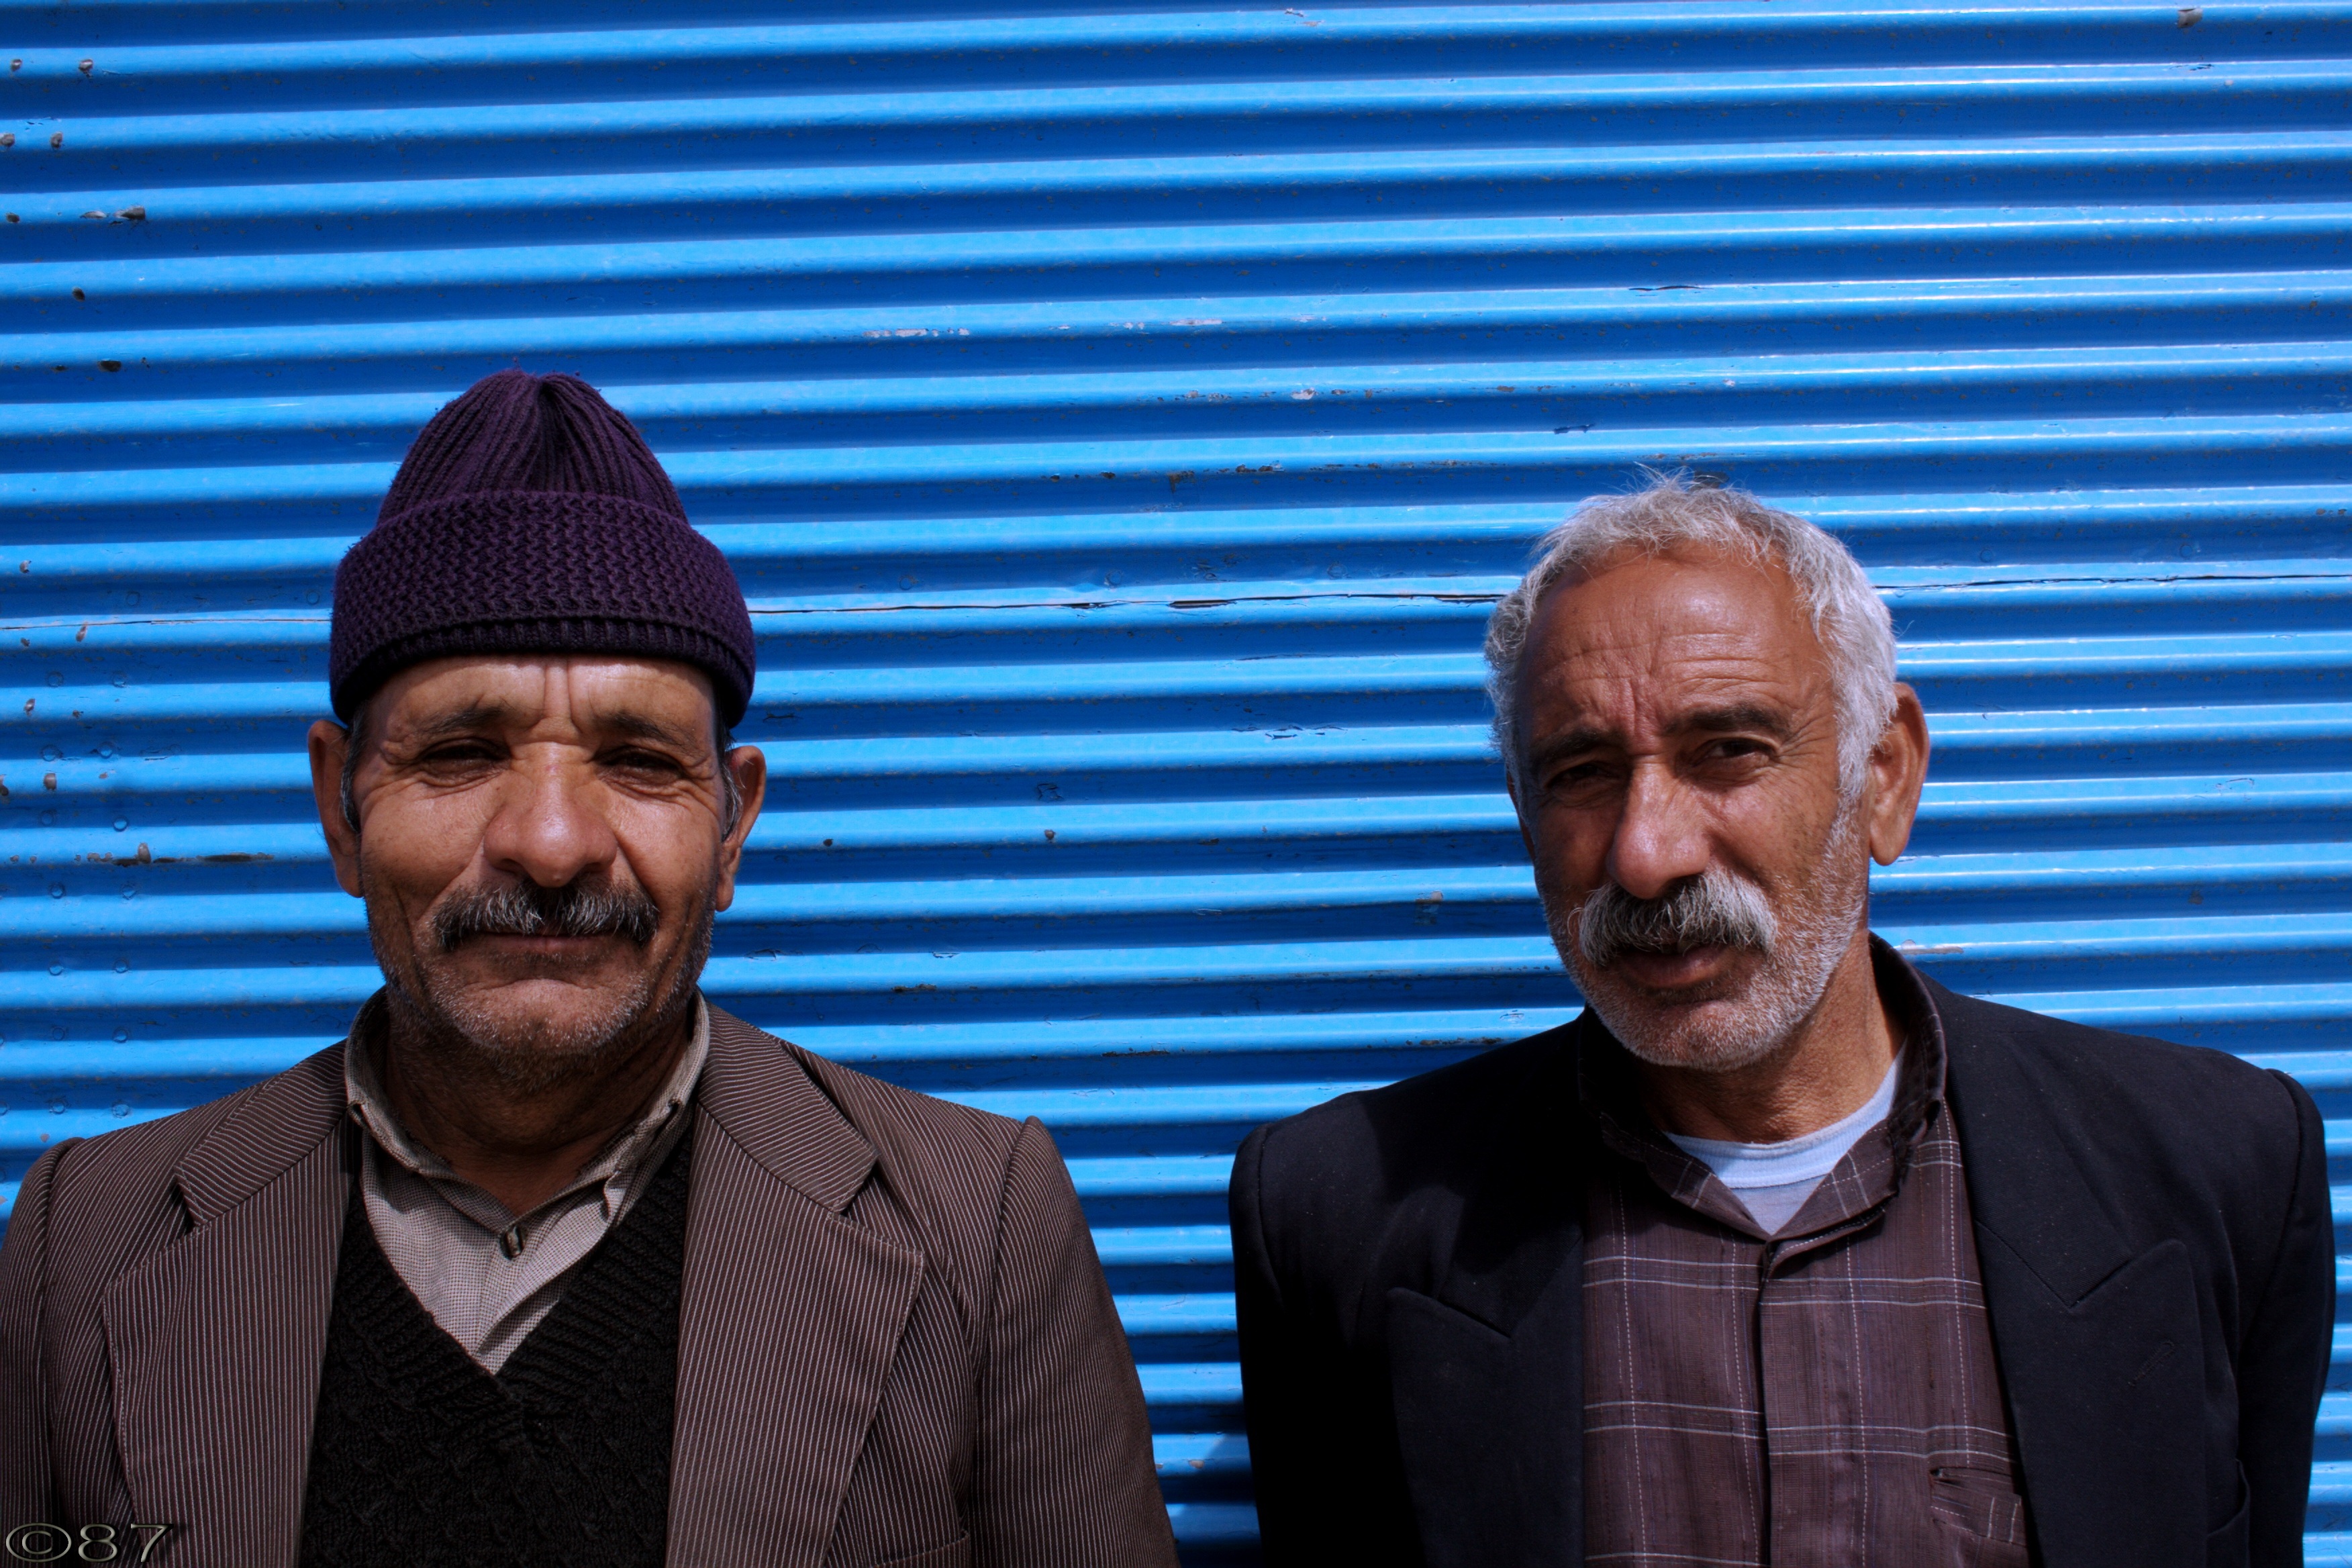
man, people, male, human, blue, day, iran, facial hair, public relations